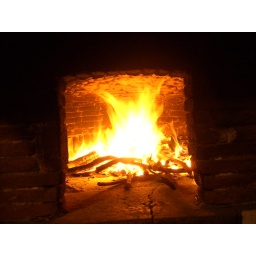
Fire in the wooden oven